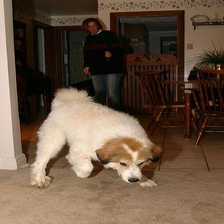
Species: dog
Breed: great pyrenees